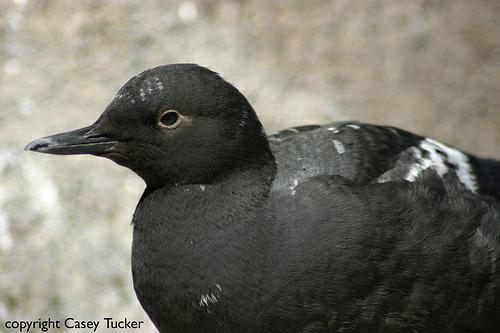
A photo of a pigeon guillemot